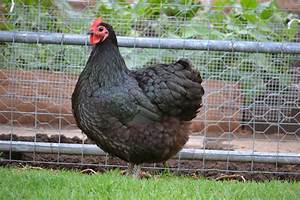
Label: chicken